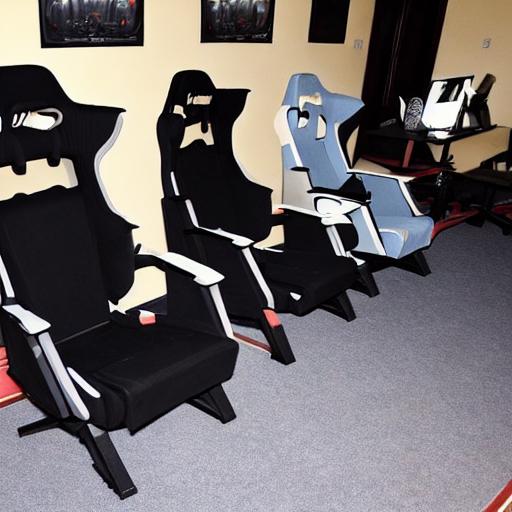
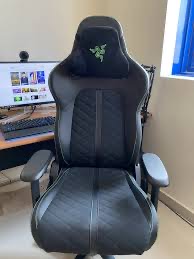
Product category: items_chair
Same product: no